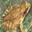
Label: frog